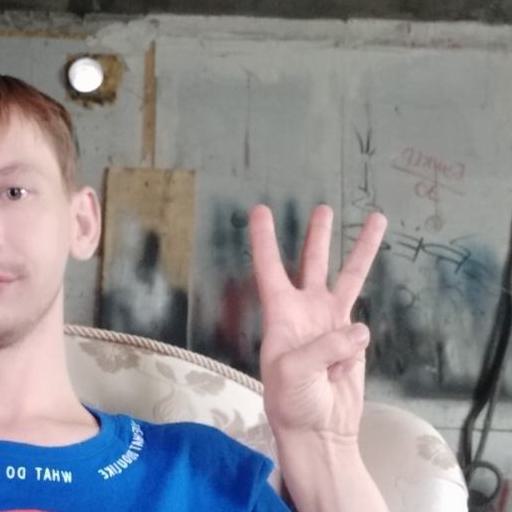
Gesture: three